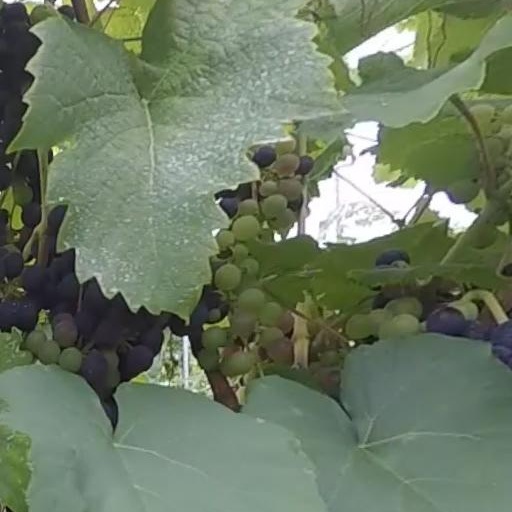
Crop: grape